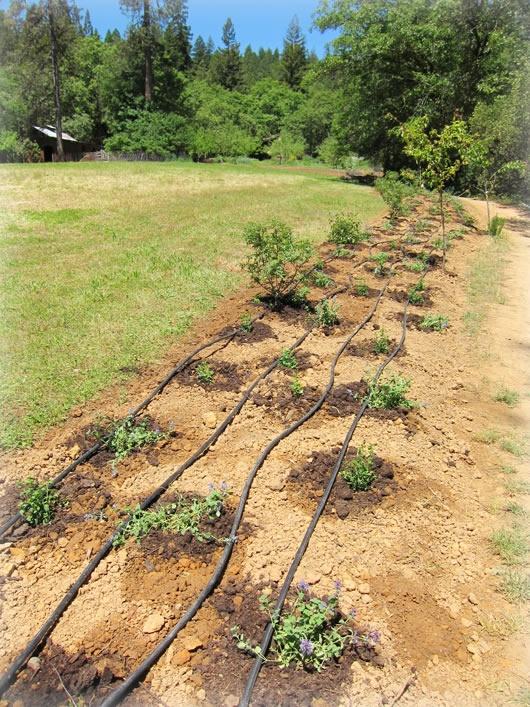
Hali ya anga isipokuwa ya kupendeza. Mimea yanaweza kumea bila wasiwasi kwa kupitia njia ya umwagiliaji katika eneo lolote.